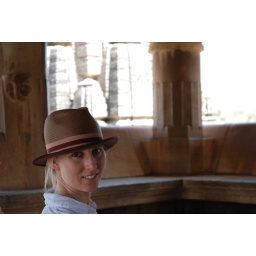
The girl in the hat